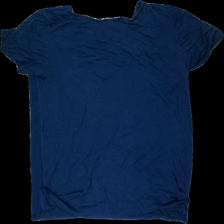
View: back
Type: T-shirt
Category: Ladies
Brand: Isolde
Colors: Blue
Material: 100% viscose
Cut: Regular
Size: L
Season: All
Damage location: top right
Damage 2 location: middle center
Damage 3 location: bottom center
Price range: <50
Recommended usage: Export
Description: blå t-shirt, nopprig i armhålor